Mary Rose Museum

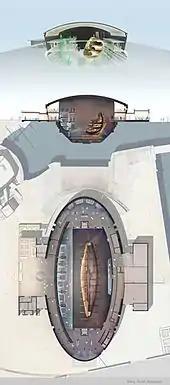
Concept plan of the new Mary Rose Museum by WilkinsonEyre

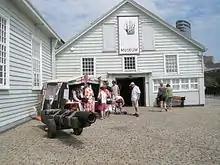
The old museum entrance seen in July 2008

In September 2009 the ship hall was closed to allow the start of construction of a new museum that was opened at the end of May 2013.